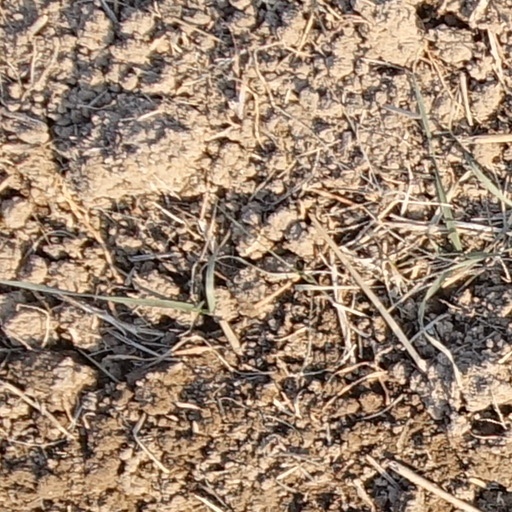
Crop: wheat